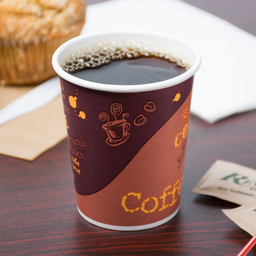
Label: paper